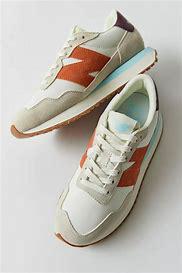
Brand: New
Model: Balance 237